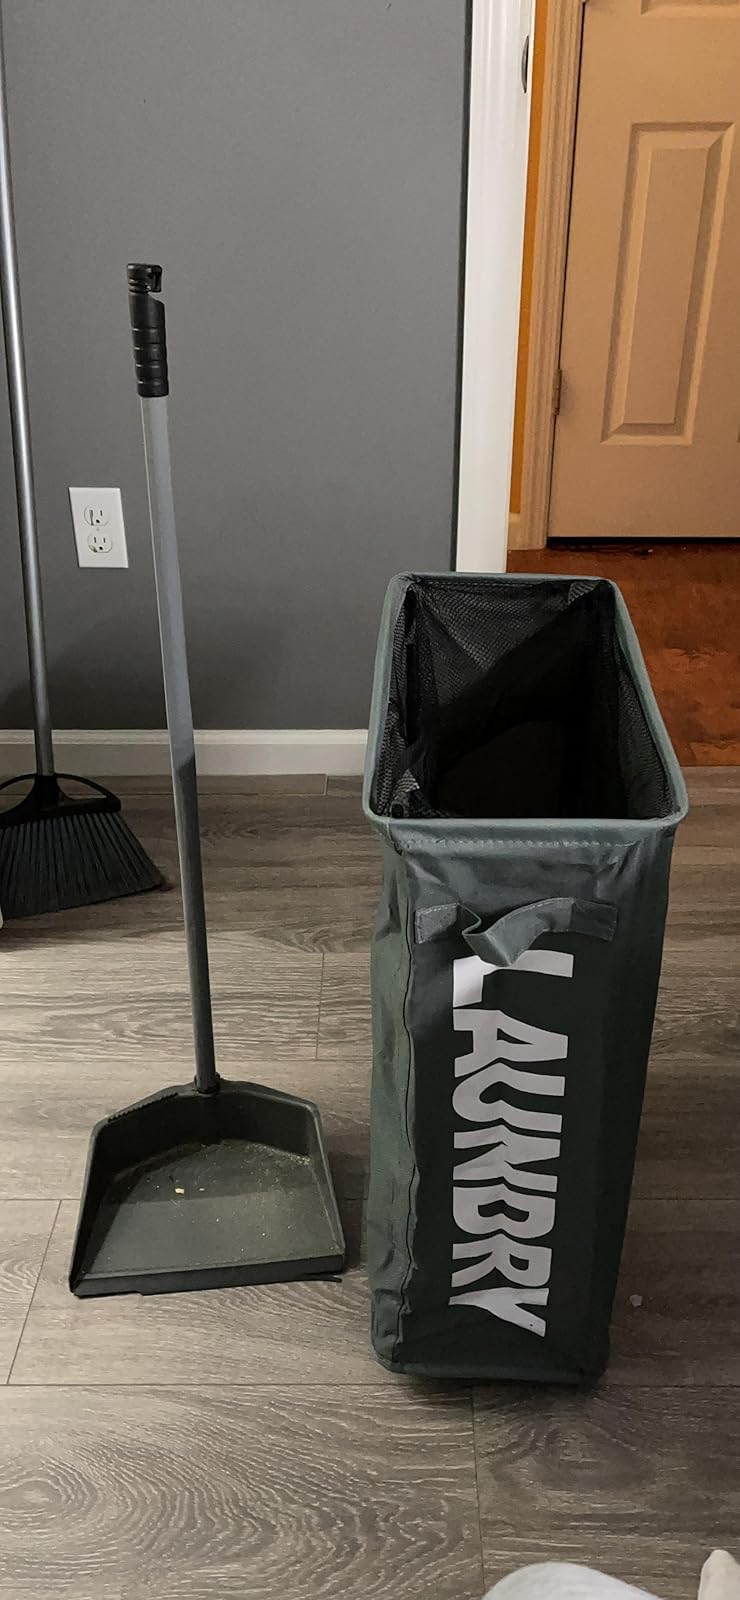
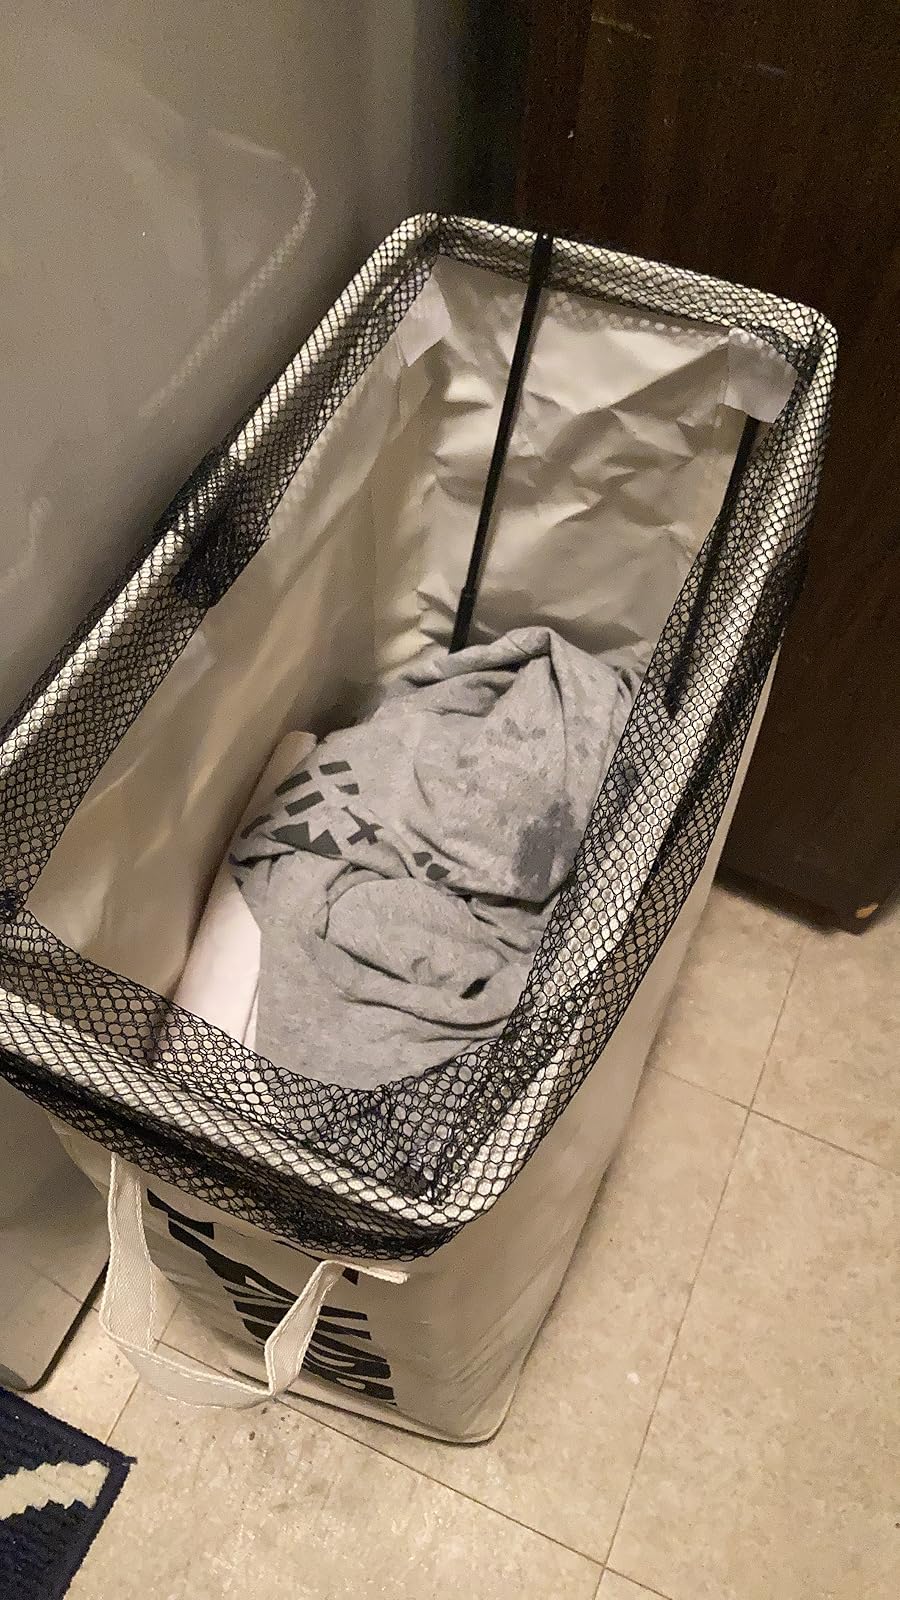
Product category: items_hamper
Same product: no